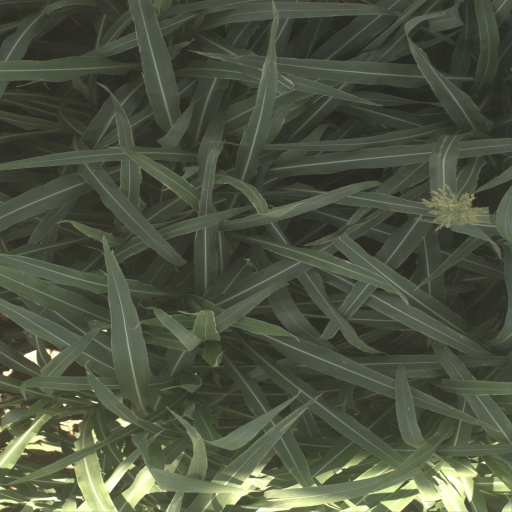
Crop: sorghum